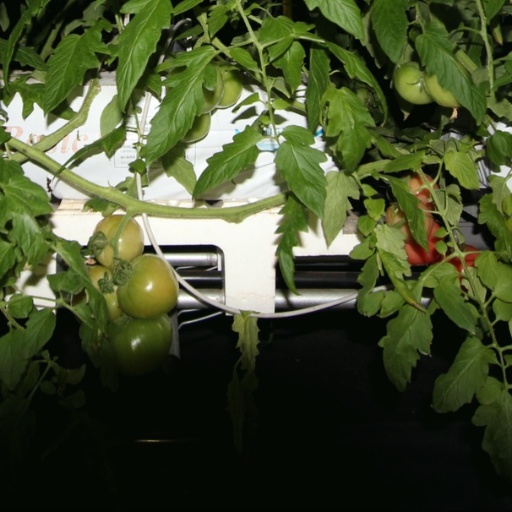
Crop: tomato